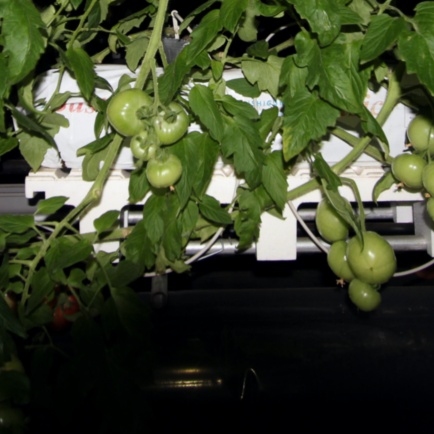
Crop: tomato